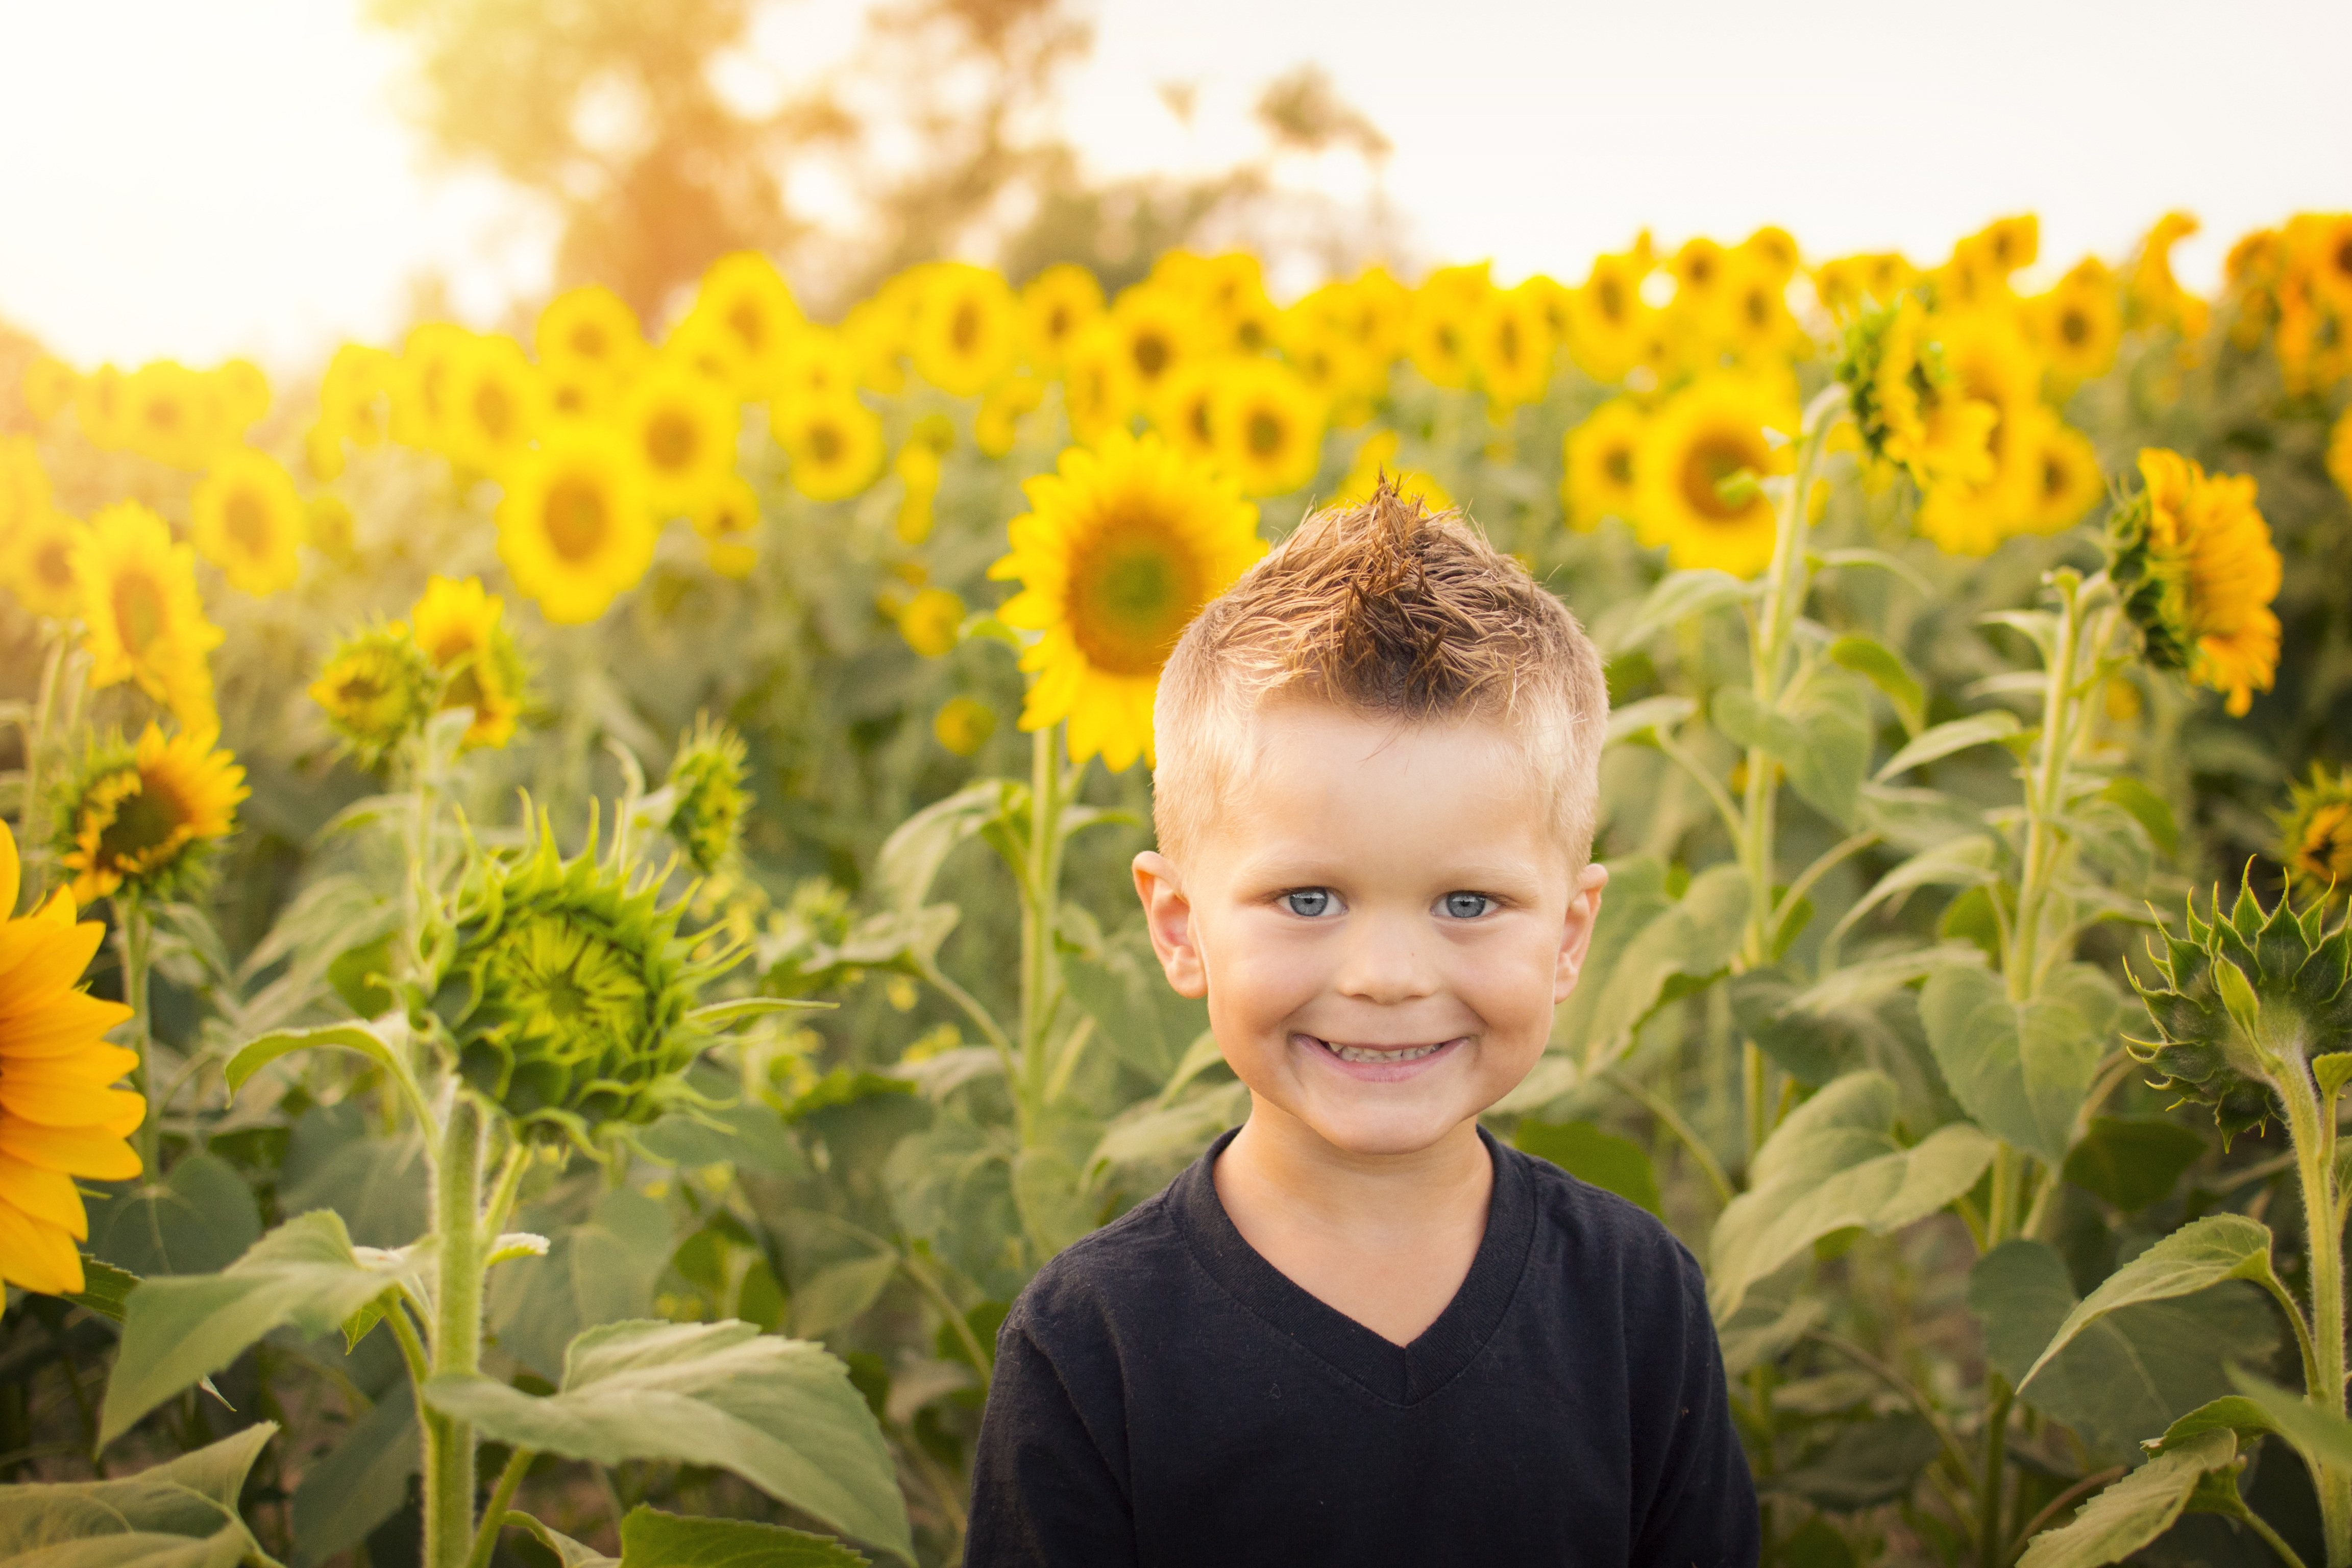
plant, sunshine, sun, sunset, field, play, flower, boy, kid, summer, young, child, botany, playing, yellow, leisure, childhood, sunflower, preschooler, cheerful, outdoors, sunny, fun, happy, happiness, sunflowers, toddler, flowering plant, daisy family, land plant